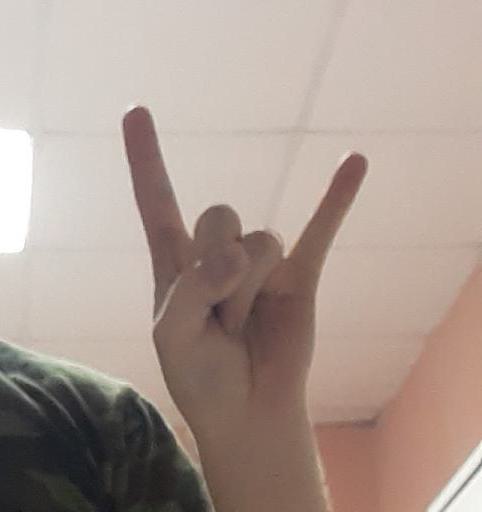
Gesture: rock